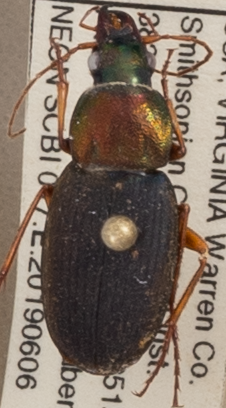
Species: Chlaenius emarginatus
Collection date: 2019-06-06
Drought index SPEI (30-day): -0.048
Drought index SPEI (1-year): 2.09
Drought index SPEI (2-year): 2.09